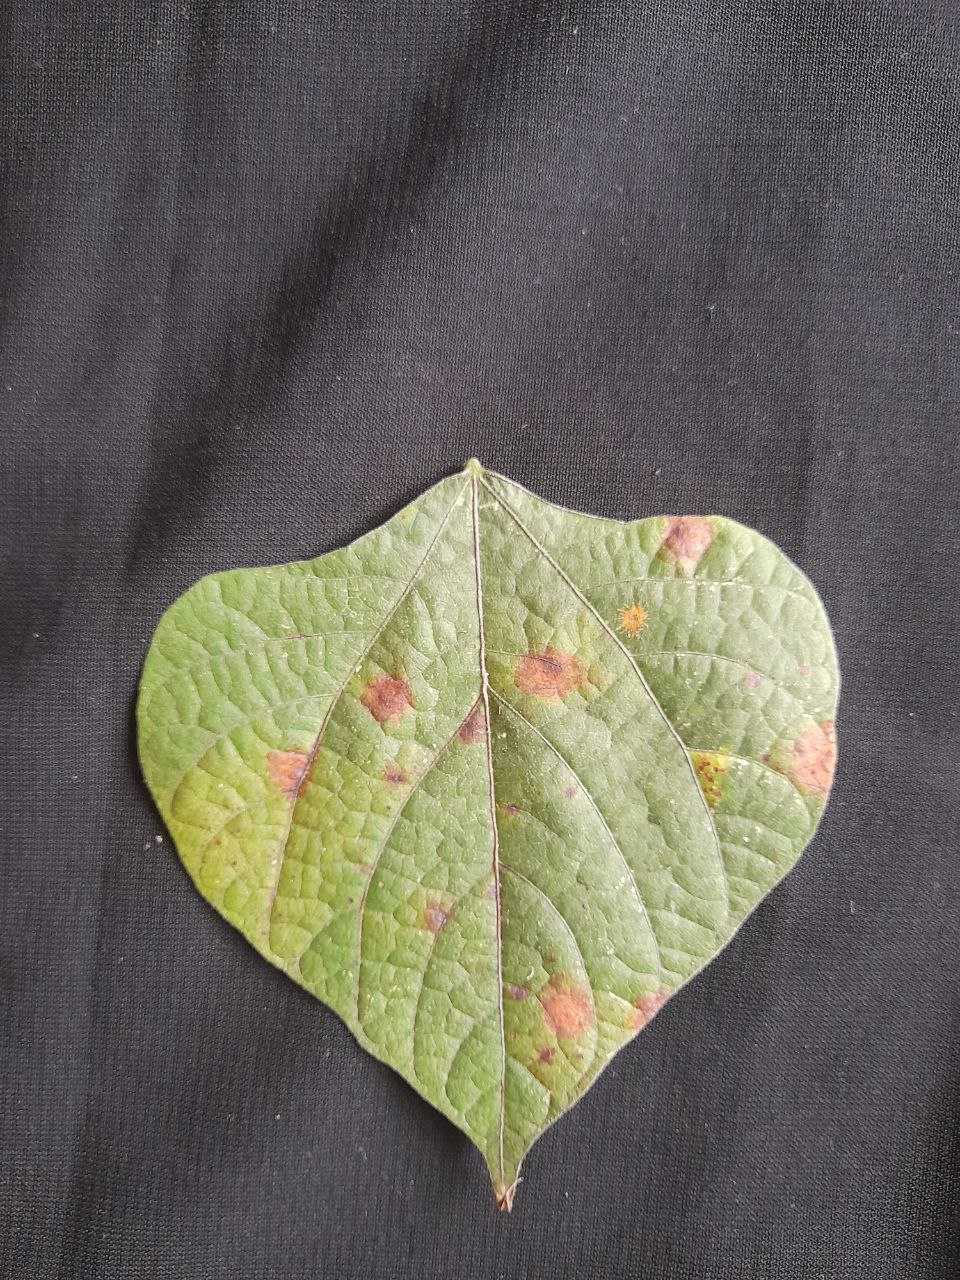
Crop: bean
Leaf condition: Rust